Brooke Lierman

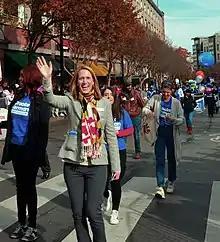
Lierman campaigning in November 2021

In August 2020, Maryland Matters reported that Lierman had been aggressively contacting party activists and influencers about a potential run for Comptroller. On December 17, 2020, Lierman announced her candidacy for Comptroller of Maryland in the 2022 election, which was being vacated by Peter Franchot, who unsuccessfully ran for governor of Maryland. She received endorsements from various elected officials across the state, including U.S. Representatives Jamie Raskin and Steny Hoyer, President of the Maryland Senate Bill Ferguson, Speaker of the Maryland House of Delegates Adrienne A. Jones, Prince George's County Executive Angela Alsobrooks, and former U.S. Senator Barbara Mikulski.